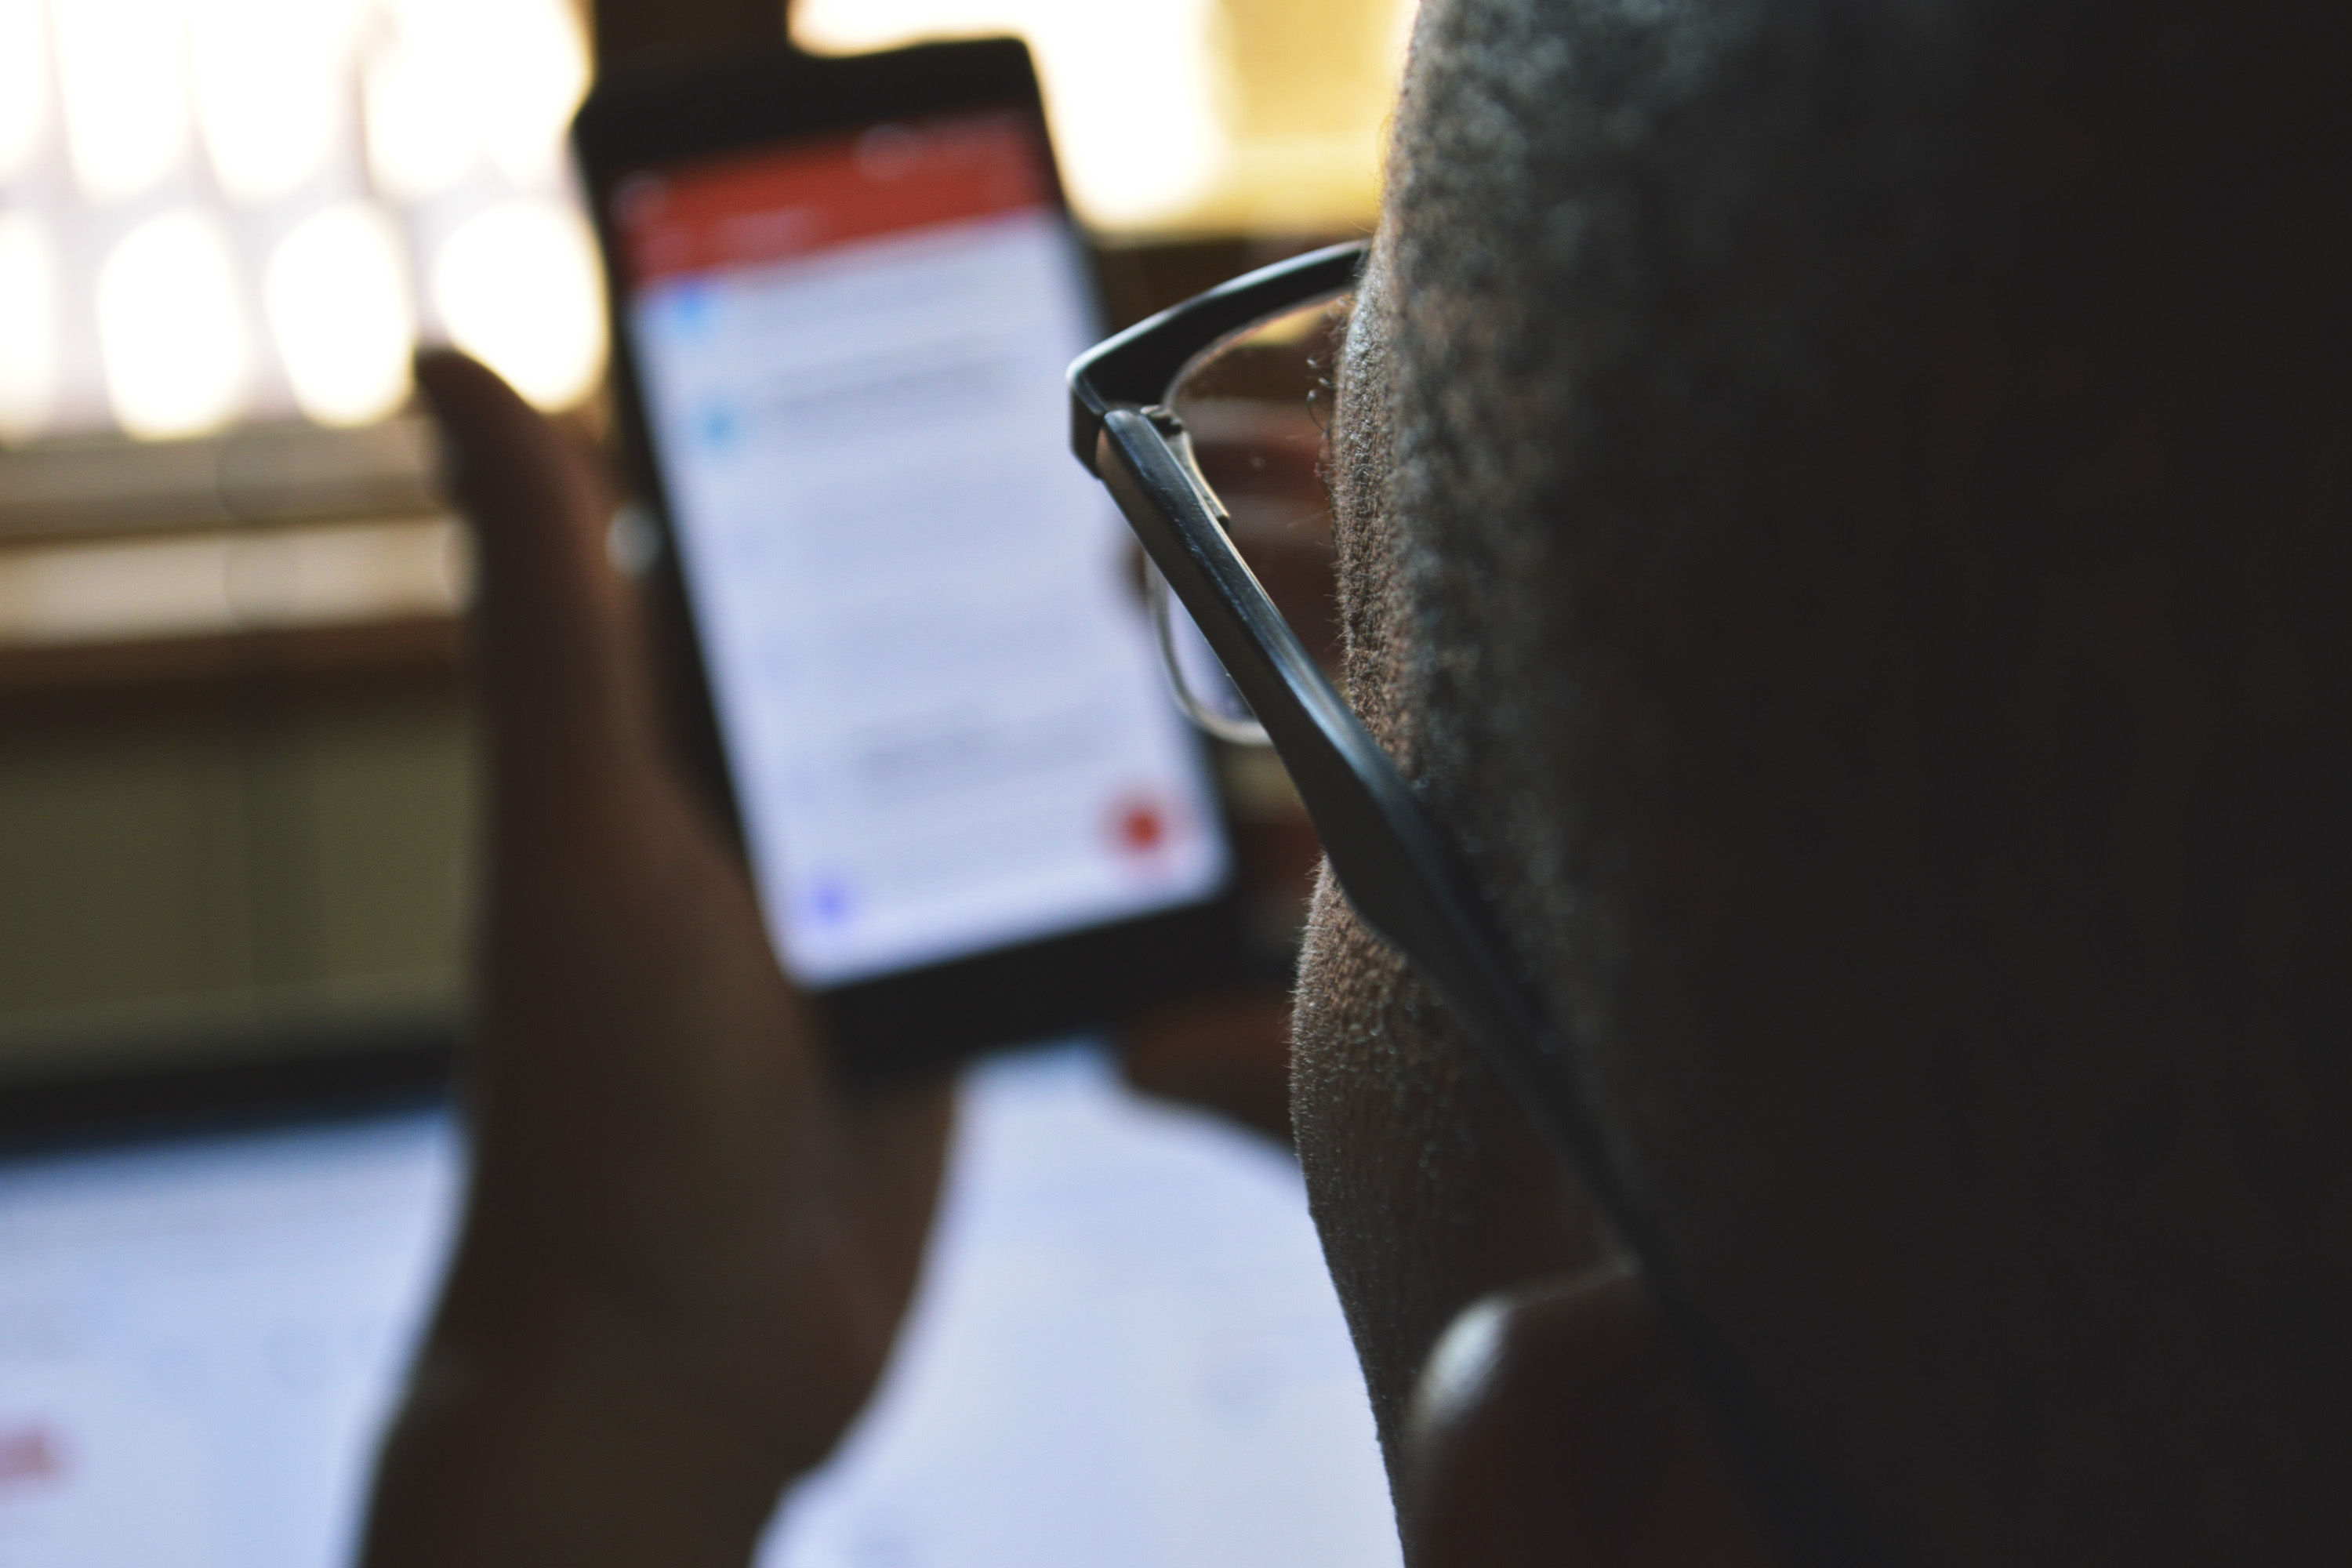
technology, electronic device, hand, gadget, photography